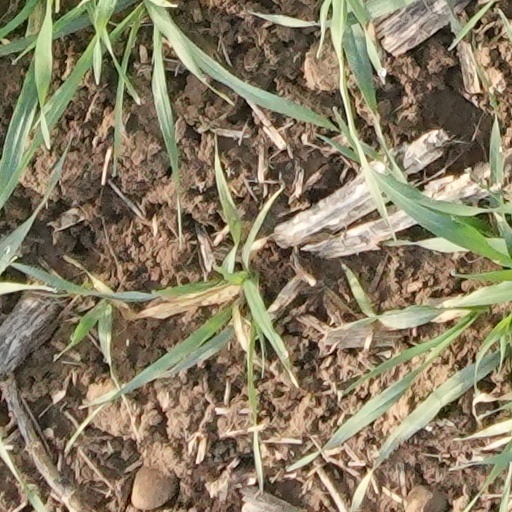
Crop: wheat